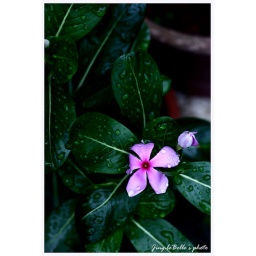
The flower in my uncle house :)